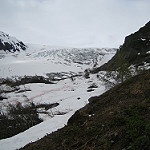
Label: glacier